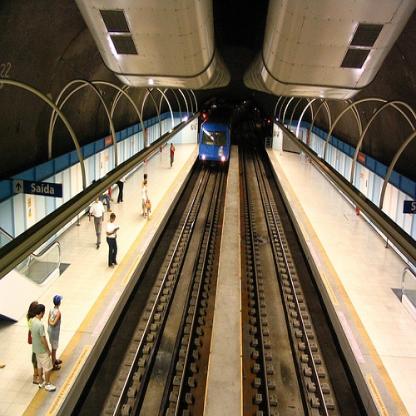
Scene: Indoor